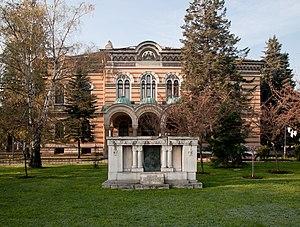
L'Église orthodoxe bulgare, officiellement le Patriarcat de Bulgarie, est une juridiction autocéphale de la communion orthodoxe en Bulgarie. Elle occupe le huitième rang honorifique parmi les Églises autocéphales. Le primat de l'Église porte le titre de Métropolite de Sofia et Patriarche de toute la Bulgarie, avec résidence à Sofia.
Dans les Églises orthodoxes, le Saint-Synode — ou « concile » permanent — est l’institution collégiale au sommet de la hiérarchie religieuse.